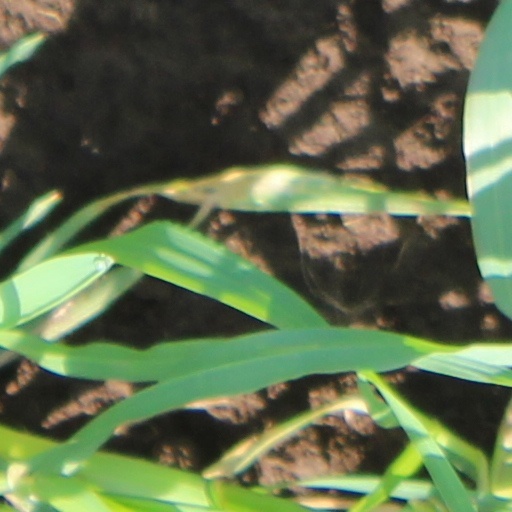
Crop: wheat